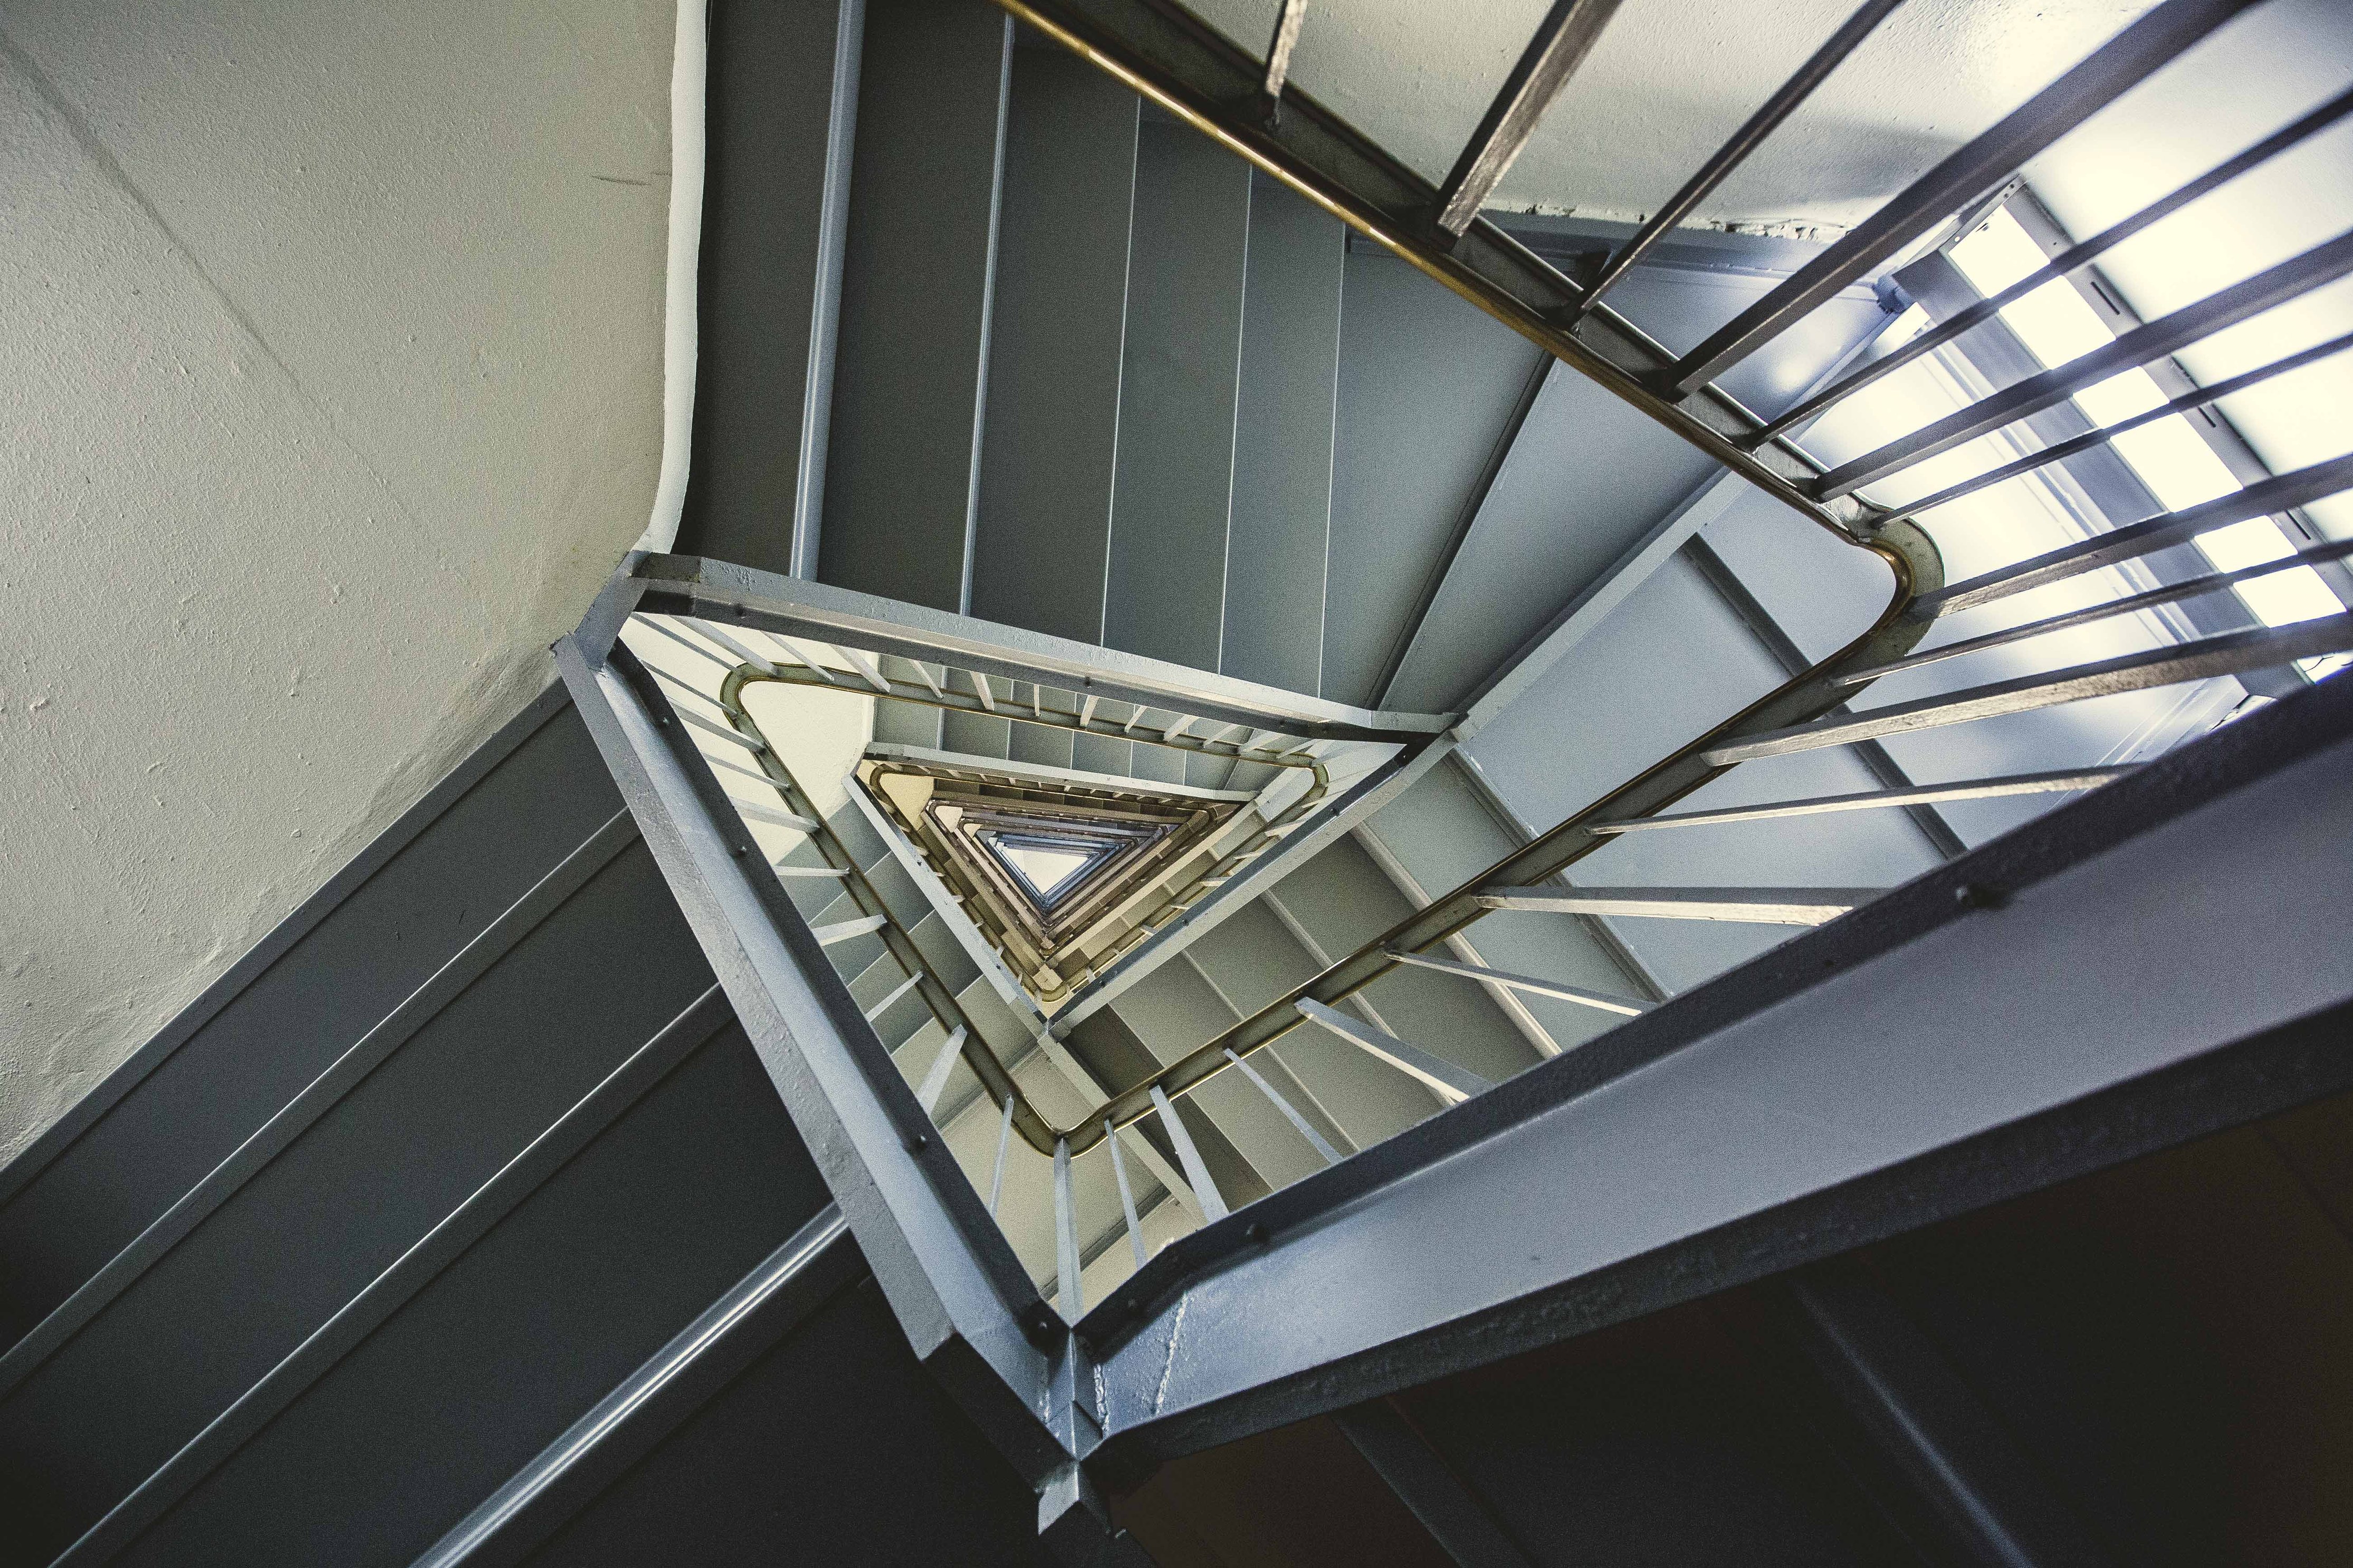
stairs, daylighting, architecture, ceiling, handrail, line, window, spiral, glass, metal, building, house, Roof lantern, roof, steel